Schloss Rohrau

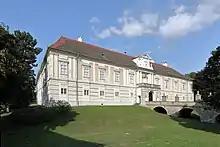
East view

Schloss Rohrau is a castle in the town of Rohrau in Lower Austria, bordering on Burgenland. The building houses the art collection of the counts of Harrach.